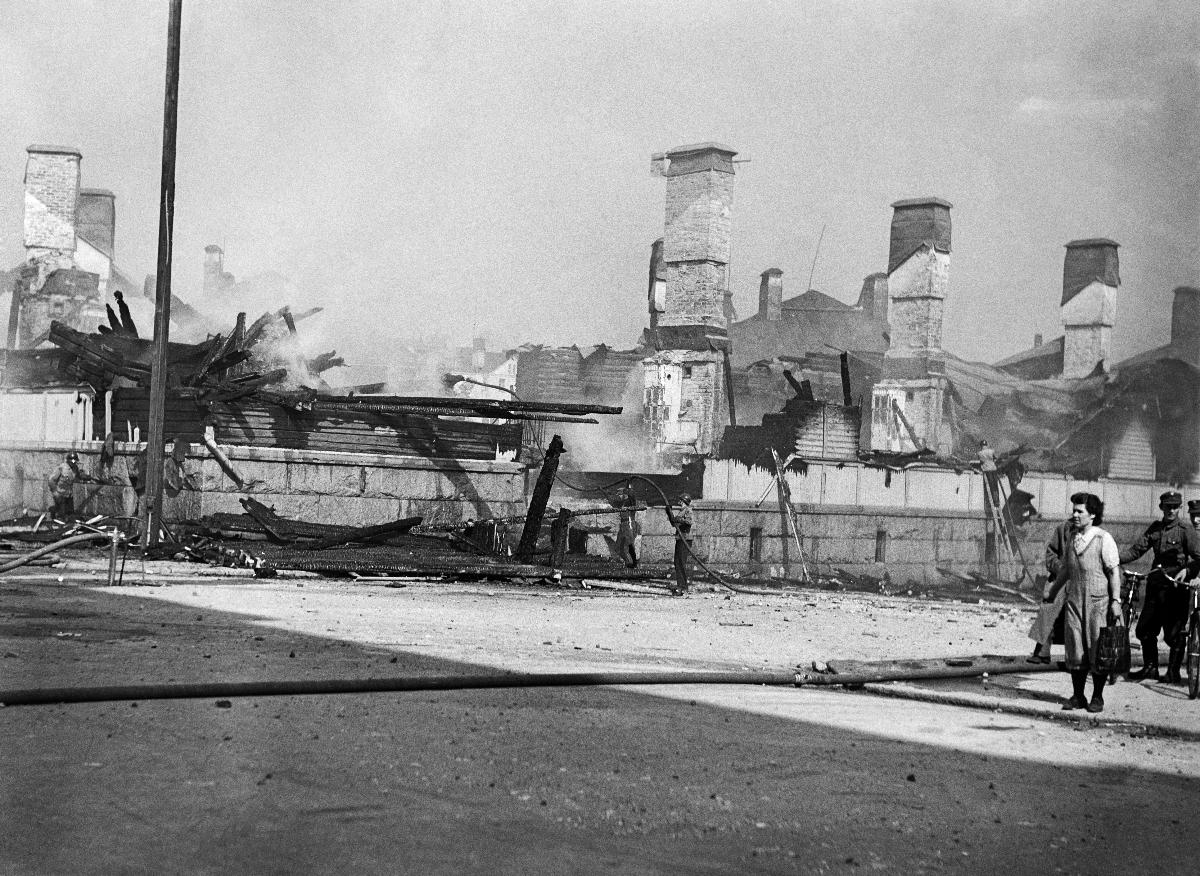
Pommitettuja rakennuksia
Bombarderade byggnader; Bombed buildings
sisällön kuvaus: Pommitettu rakennus 1939-1940. content description: Bombed building 1939-1940. innehållsbeskrivning: Bombad byggnad 1939-1940.
Kuvaaja: Sundström, Hugo, kuvaaja
Vuosi: 1900
Paikka: Suomi
Aiheet: pommitukset; sodat; rakennukset; tuhoutuminen; HBL; bombardments; wars; buildings; destruction (passive); war; bombing; destruction; bombningar; krig; byggnader; bli förstörd; bombardemang; förstörelse